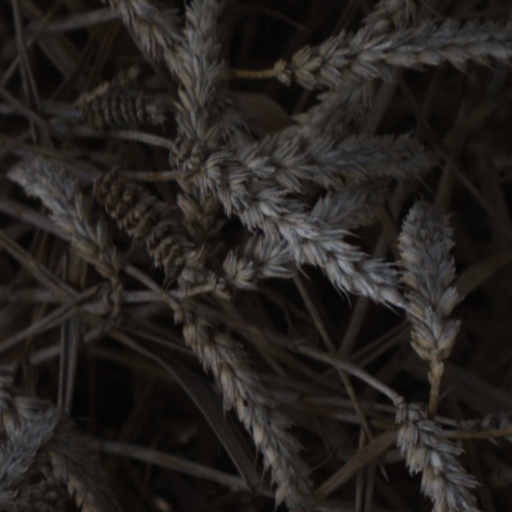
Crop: wheat